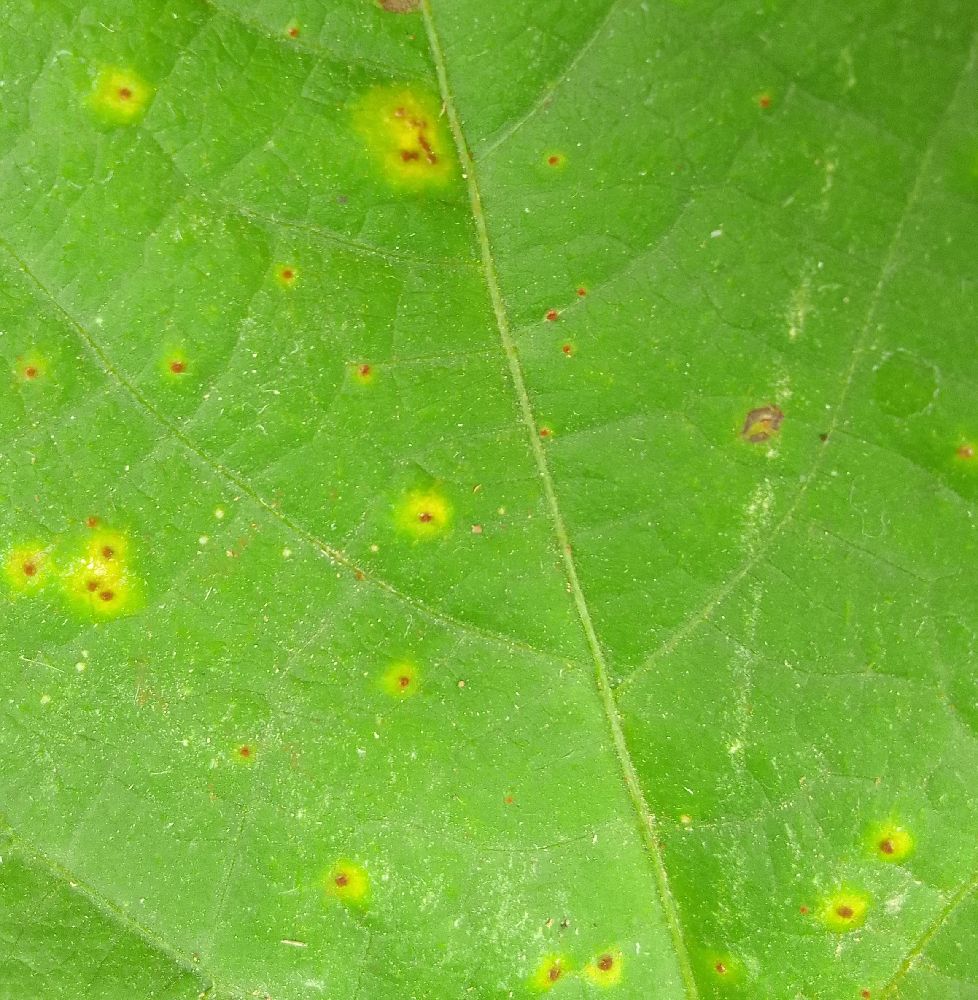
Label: rust